Rambo Bentong murders

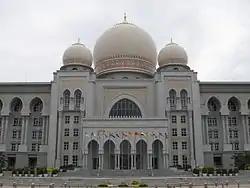
The Federal Court of Malaysia, the country's highest court, where Rabidin appealed his death sentences

On the early morning of 8 March 2009, at Kampung Ketari in Bentong, a teenage girl was found murdered in her home due to a possible robbery-murder bid.